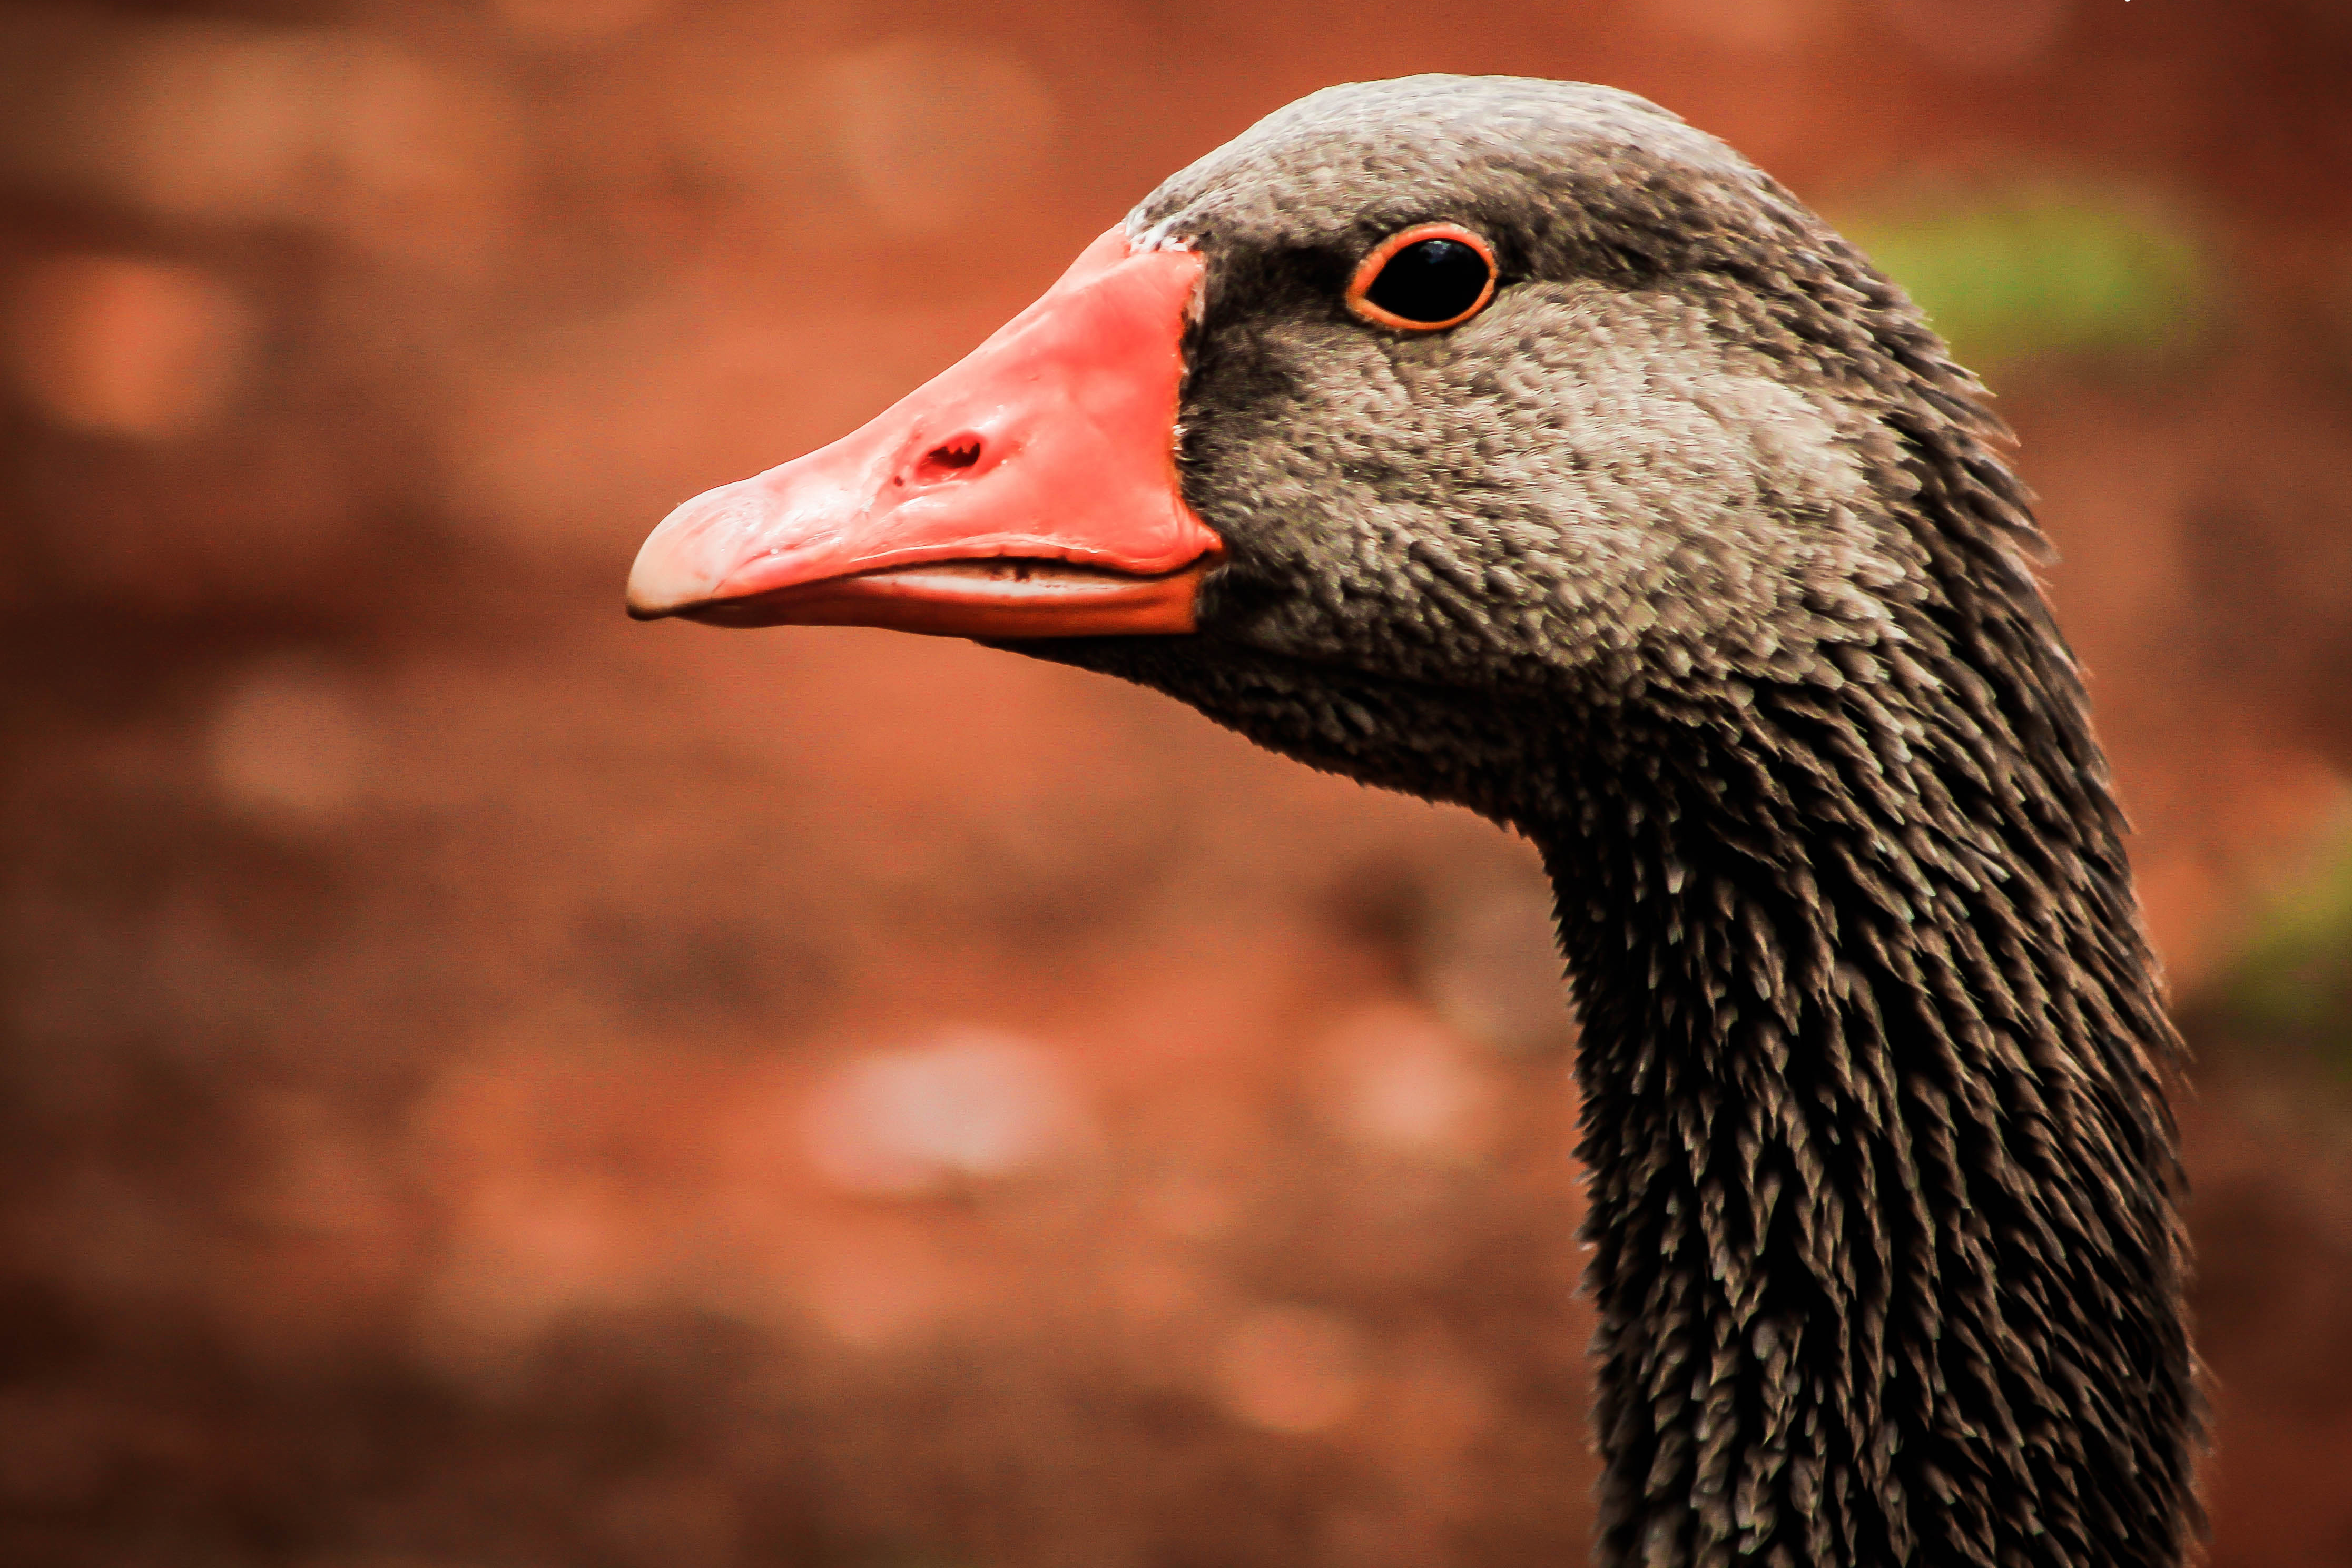
child, beak, bird, water bird, fauna, ducks geese and swans, goose, close up, duck, waterfowl, wildlife